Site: brandenburg
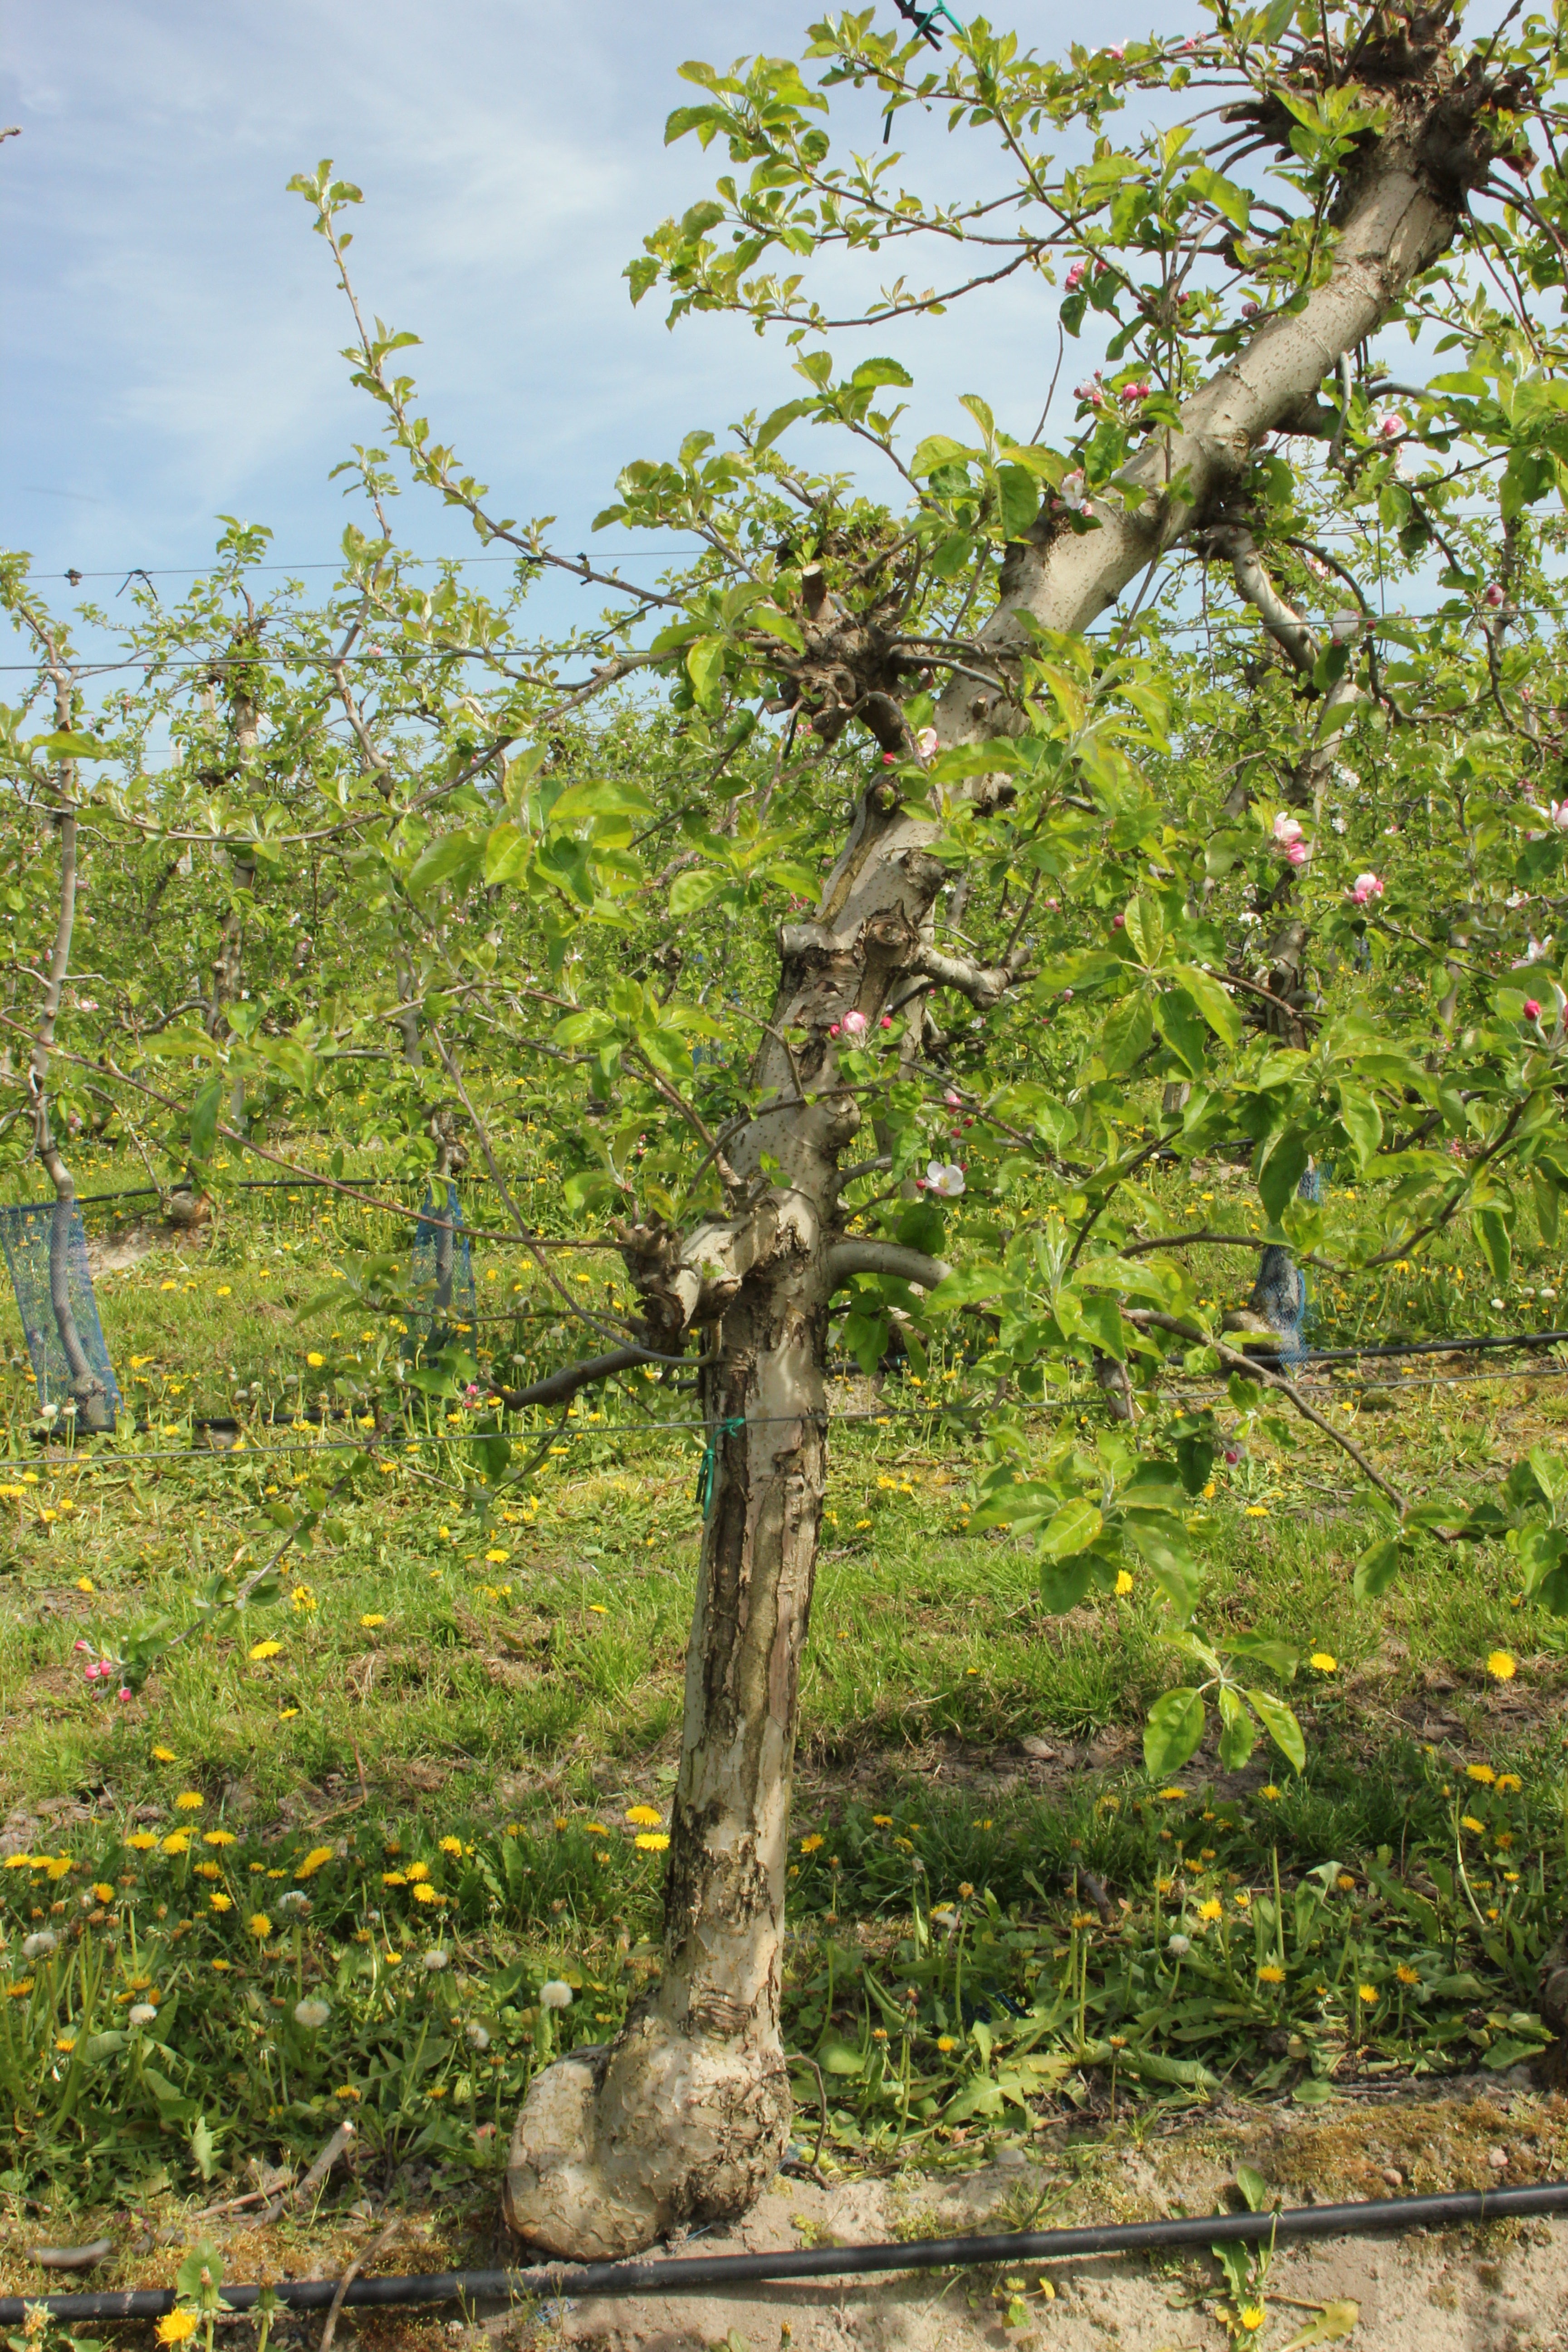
Growth stage (BBCH 60): Flowering